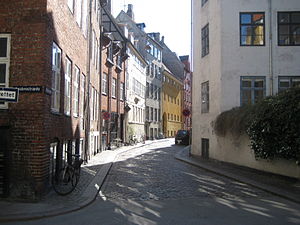
Magstræde
Magstræde set fra Knabrostræde.
Magstræde er en gade i Indre By i København. Den strækker sig fra Rådhusstræde til Knabrostræde, og øst herfor fortsætter gaden som Snaregade. Husene i Magstræde blev kun delvist ramt af Københavns brand i 1728 og undgik helt branden i 1795. Gaden indeholder derfor nogle af de ældste borgerhuse i København.